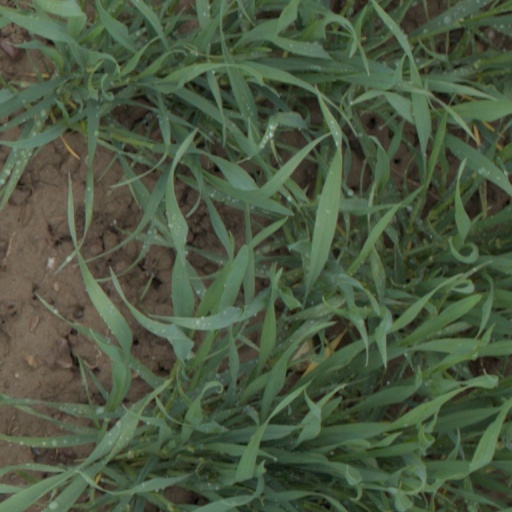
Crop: wheat